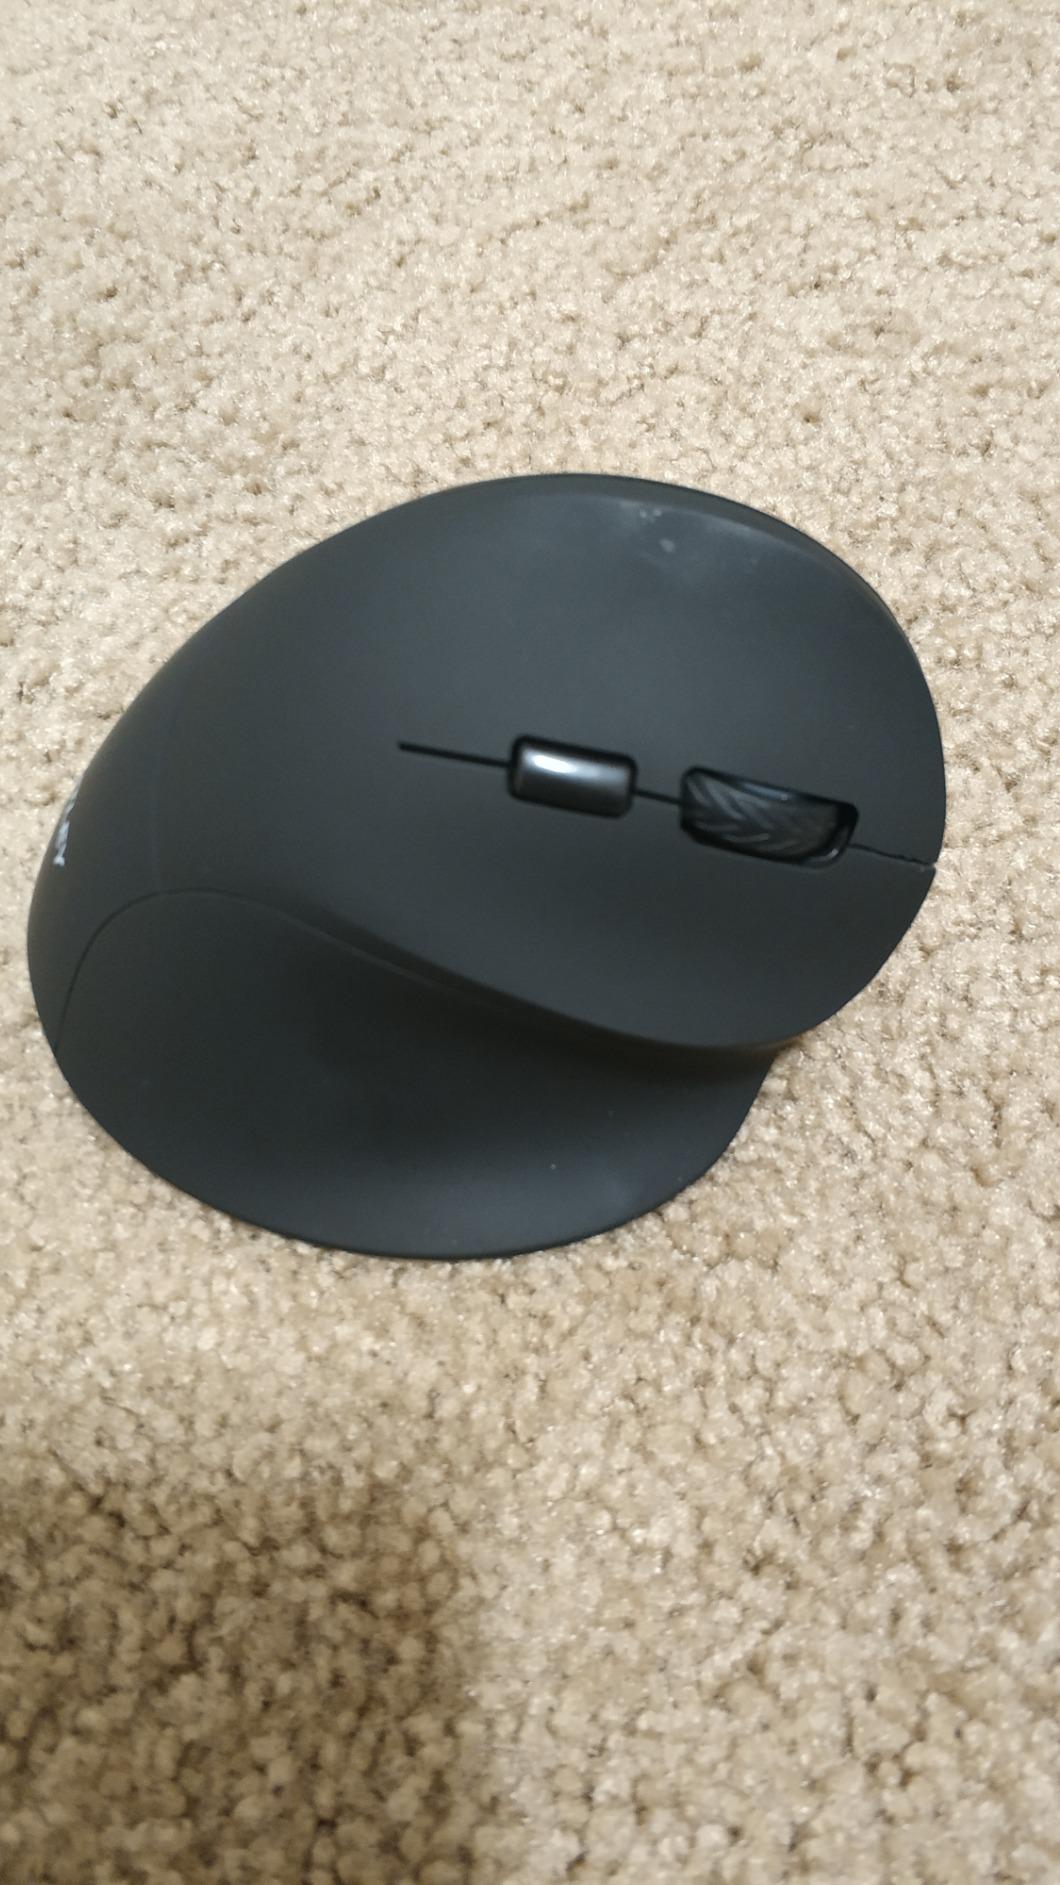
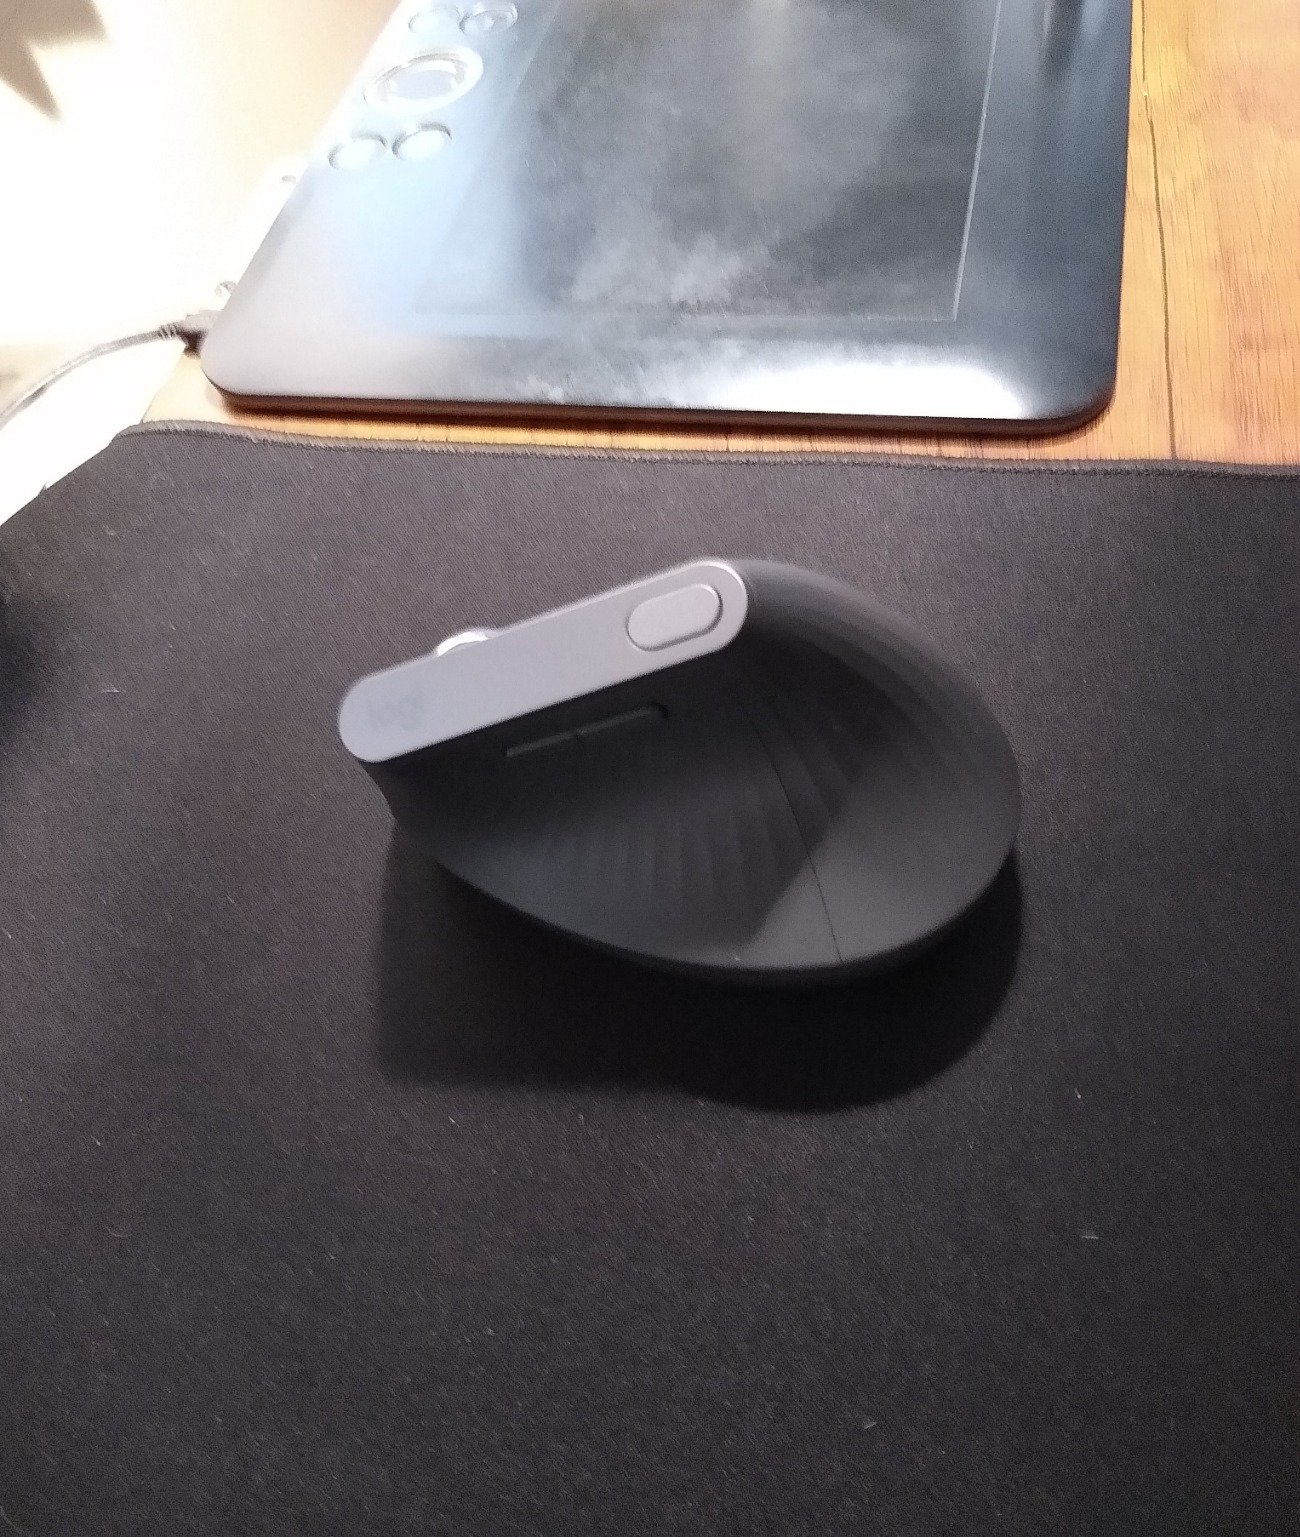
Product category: mouse
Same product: no